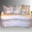
Label: couch